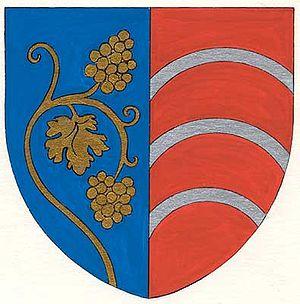
Schrattenberg est une commune autrichienne du district de Mistelbach en Basse-Autriche.